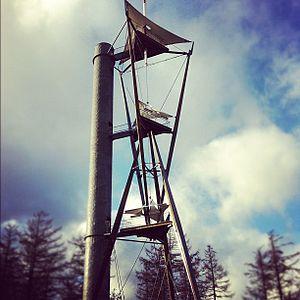
La Croix-Scaille est un plateau du massif forestier des Ardennes dominant au nord la vallée de la Semois et à l’est celle de la Meuse. Point culminant du versant méridional du massif ardennais, avec 504 mètres d'altitude, il se trouve exactement à la frontière franco-belge, à la limite du département des Ardennes, et de la province de Namur.
La tour du Millénaire ou tour de Gedinne est un spectaculaire belvédère construit en 2001, détruit en 2008 pour cause de sécurité, reconstruit et finalement rouvert en juillet 2012. La tour est située sur le territoire de la commune de Gedinne en Belgique, dans la province de Namur, à deux pas de la frontière française.